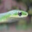
Label: snake